Oorum Uravum

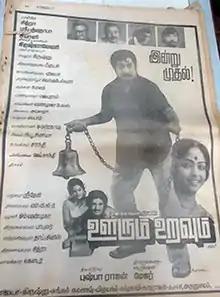
Theatrical release poster

Oorum Uravum is a 1982 Indian Tamil-language film, directed by Major Sundarrajan and produced by Pushpa Rajan. The film stars Sivaji Ganesan, K. R. Vijaya, A. V. M. Rajan and Thengai Srinivasan. It is a remake of the Telugu film "Oorukichina Maata". The film was released on 14 November 1982.